Walter S. Crosley

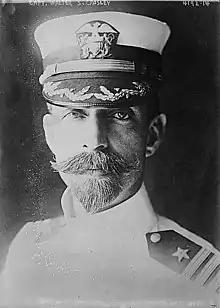
Captain Walter S. Crosley, USN

After being detached from in February 1917, he was ordered to Berlin as assistant naval attaché; however, relations were severed with Germany before his arrival. His orders were changed to report to Petrograd, Russia as Naval Attaché. He and his wife reached that city by way of Japan, Korea, China, and Siberia on May 7, 1917, a month after the United States entered World War I. The following year in Russia was one of constant danger for Captain and Mrs. Crosley. The Tsar's Government was disintegrating and in July 1917, when Bolsheviks captured Petrograd, the Crosleys were safely escorted under cover of night to the American Embassy by a Russian officer who risked his life to assist them. With the danger unacceptable for the mission, in April 1918, Crosley was ordered to leave Russia by way of Finland and Sweden. The Crosleys made their escape with the assistance of the American ambassador. During one night's train ride to Helsingfors, Finland, their passports were demanded nineteen times. In Finland, Captain Crosley took charge of a party of sixteen Americans and a Roumanian diplomat who had been trying to leave Russia for weeks. As they neared the frontier, Crosley arranged a truce between the Reds and Whites, whereby the party crossed the ice escorted by a Red general carrying a large American flag. Finally reaching Stockholm, Sweden, Captain Crosley received orders there to proceed to Madrid, Spain, as naval attaché, where he reported on May 10, 1918, and remained until the Armistice.